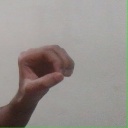
अक्षर: औ